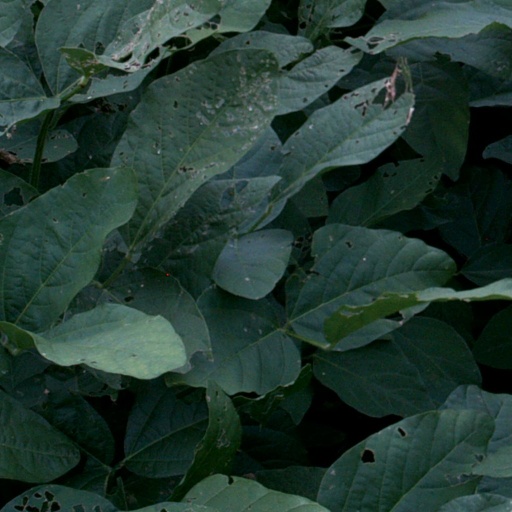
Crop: soybean